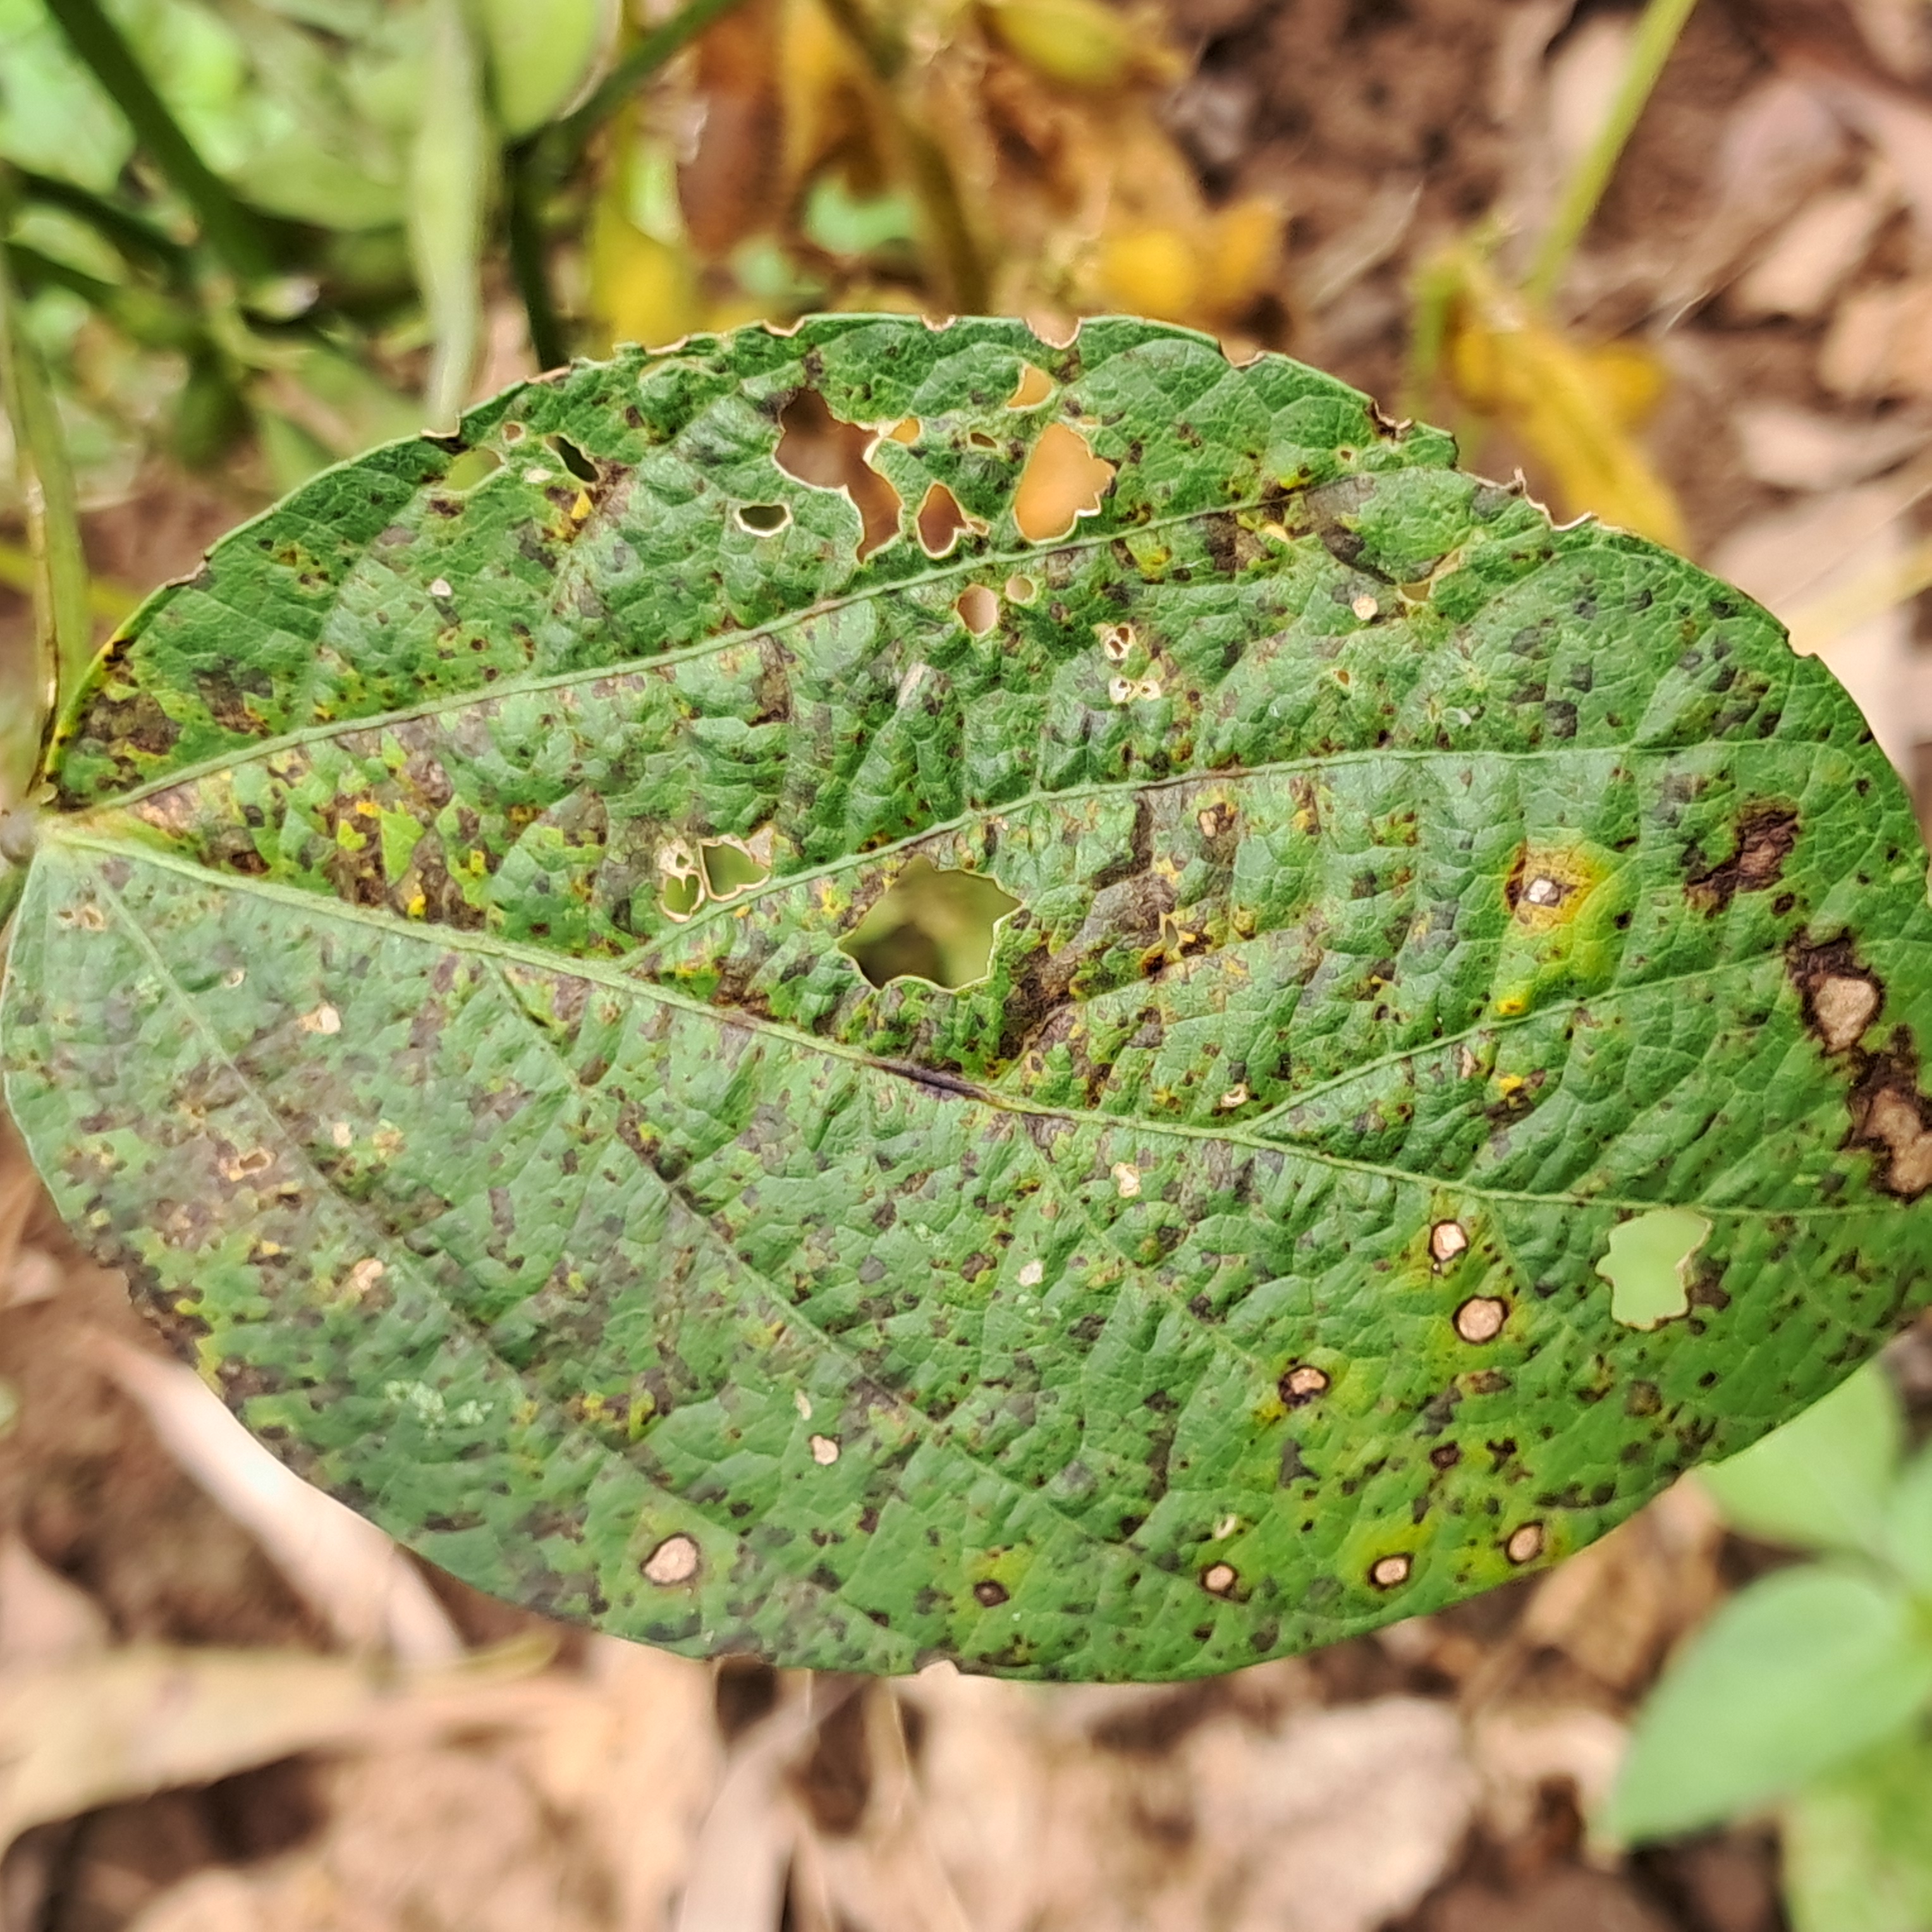
Label: Rust